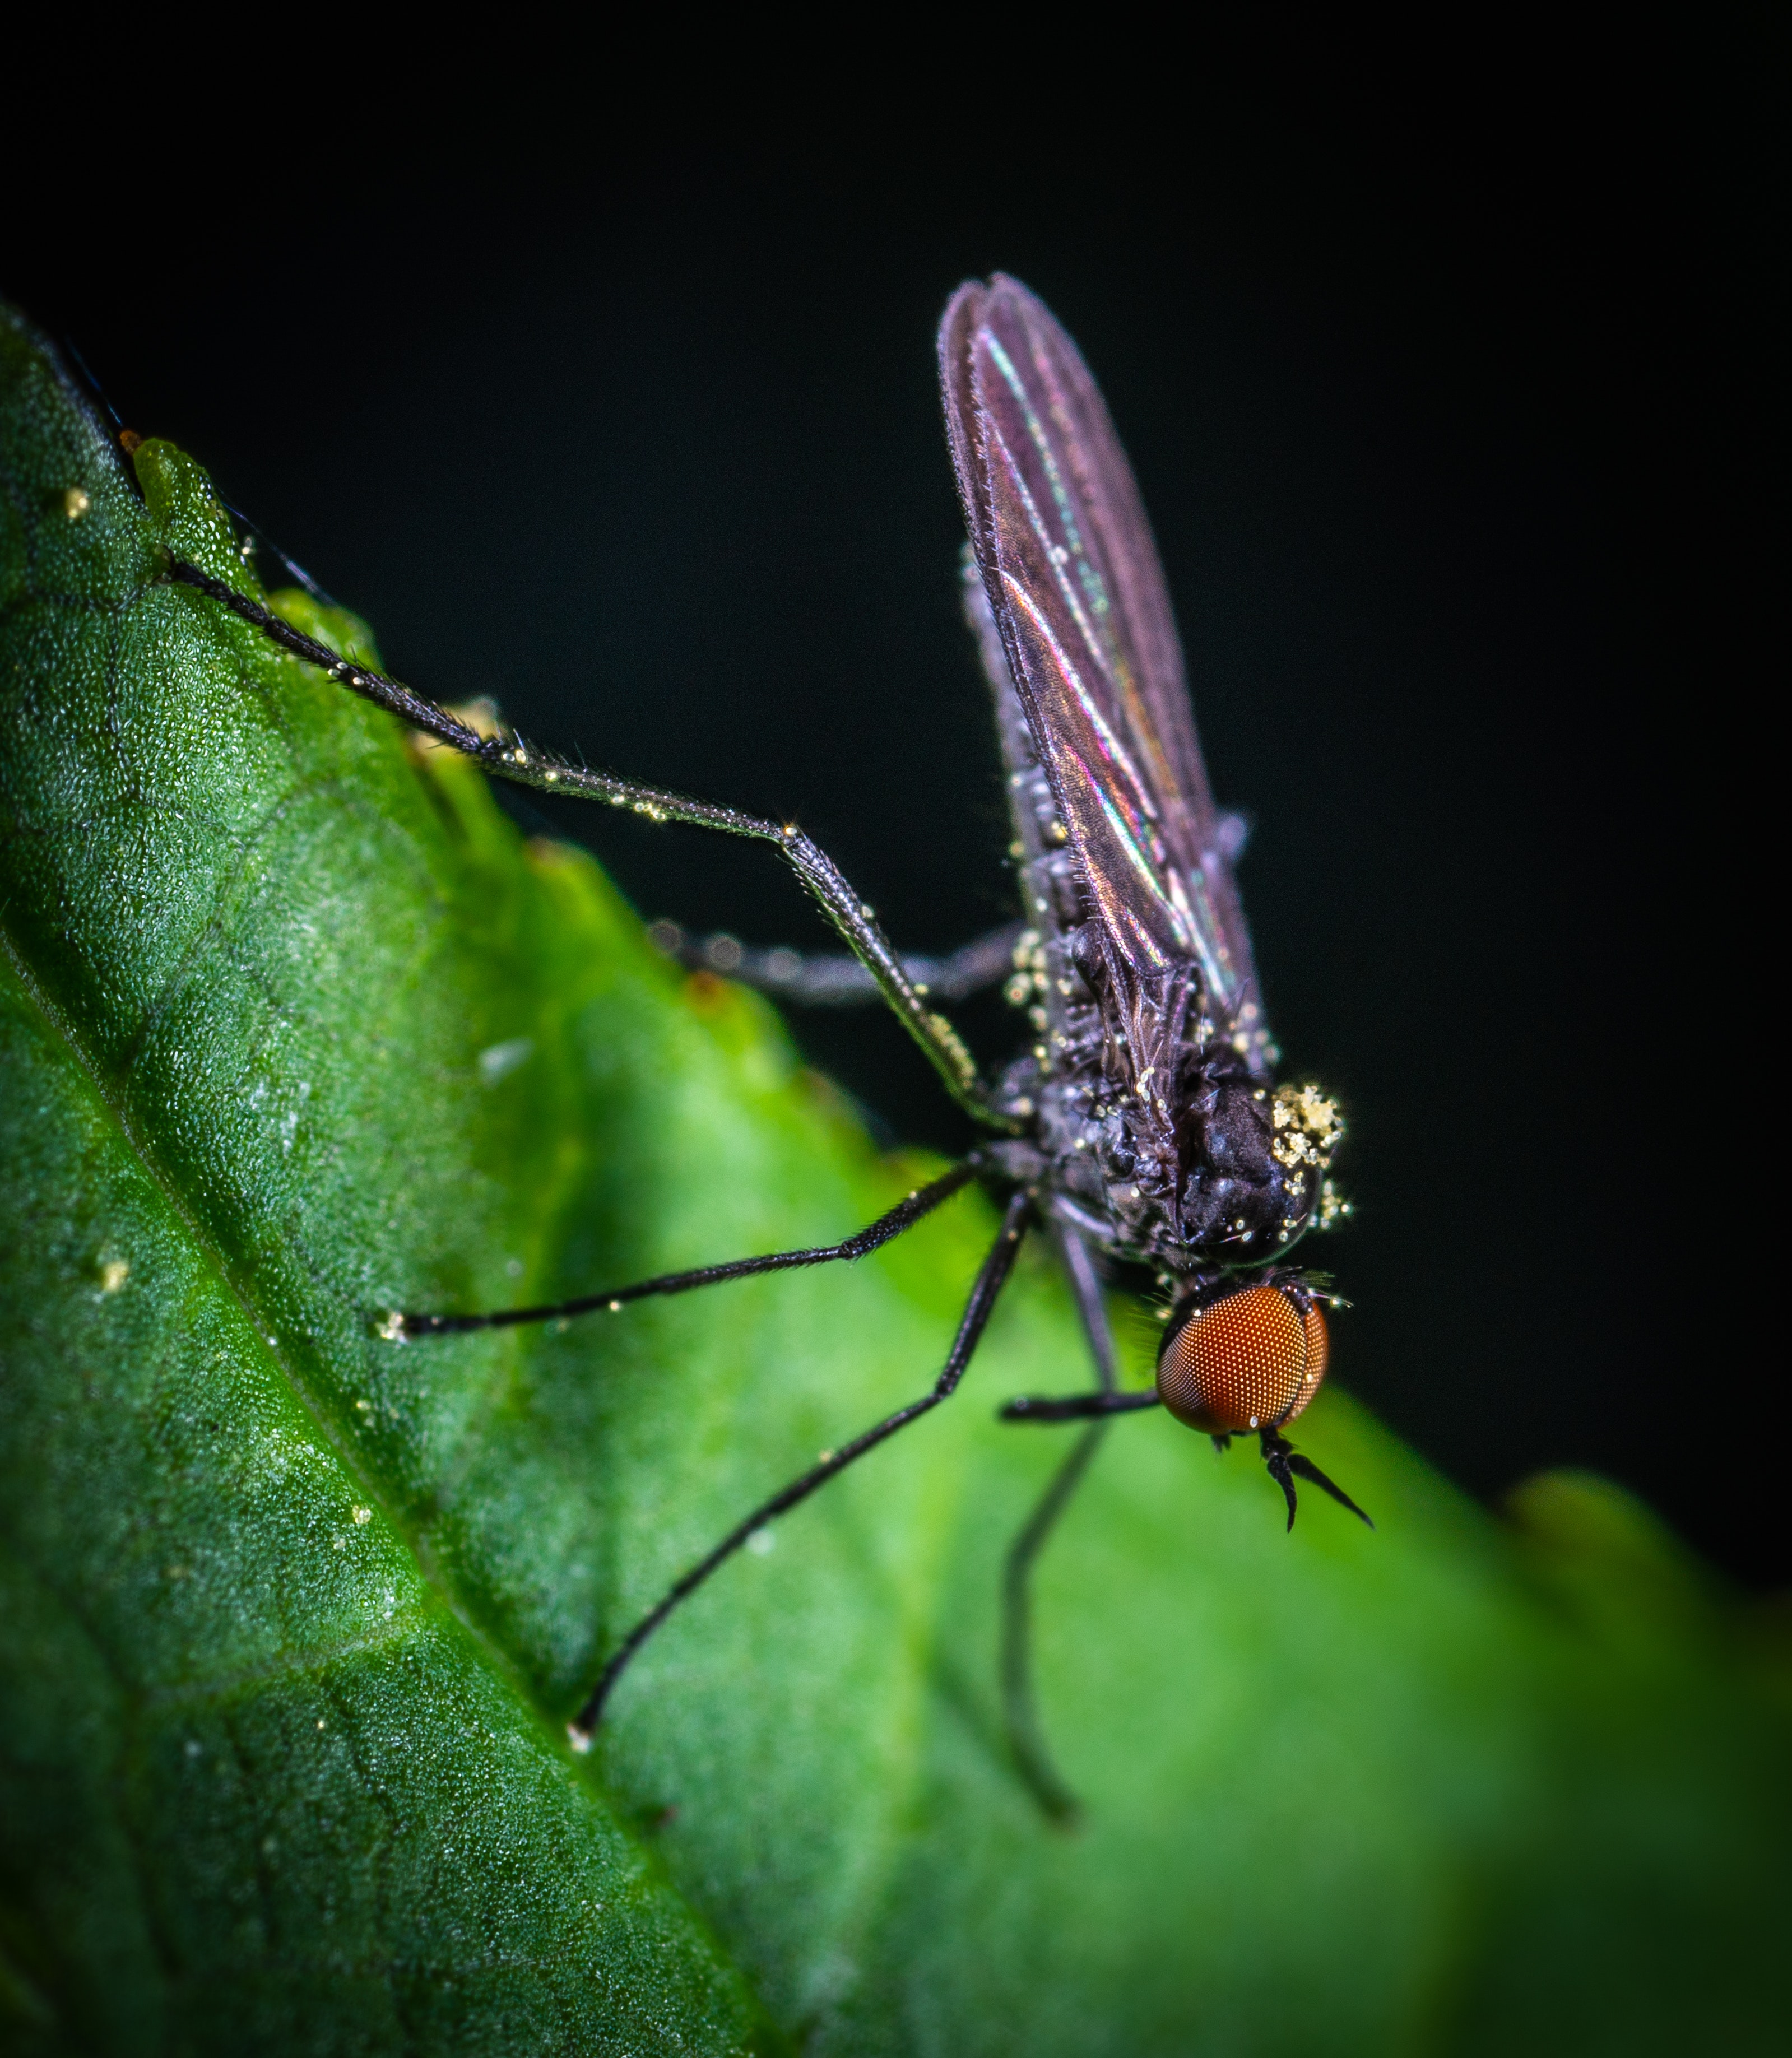
insect, pest, invertebrate, macro photography, fly, net winged insects, house fly, tachinidae, close up, organism, wildlife, photography, plant, arthropod, membrane winged insect, bug, blowflies, wing, parasite